Watson Brown (abolitionist)

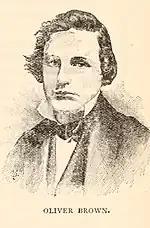
Oliver Brown

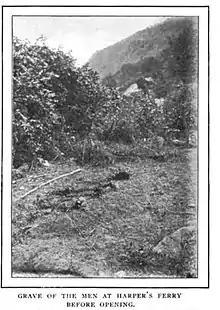
Original burial site of Oliver Brown and seven others killed at Harpers Ferry.

Oliver Brown was called "a strange character" by a man who knew him, "the most original perhaps of them all", who had burned a pulpit when a church would not allow an abolitionist meeting to be held there. A source says that he "was esteemed by his mother as the most promising of her children."